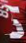
Number: 5